Kelly Writers House

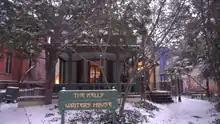
Exterior view of the Kelly Writers House from Locust Walk at the University of Pennsylvania

The Kelly Writers House is a mixed-use programming and community space on the campus of the University of Pennsylvania in Philadelphia.